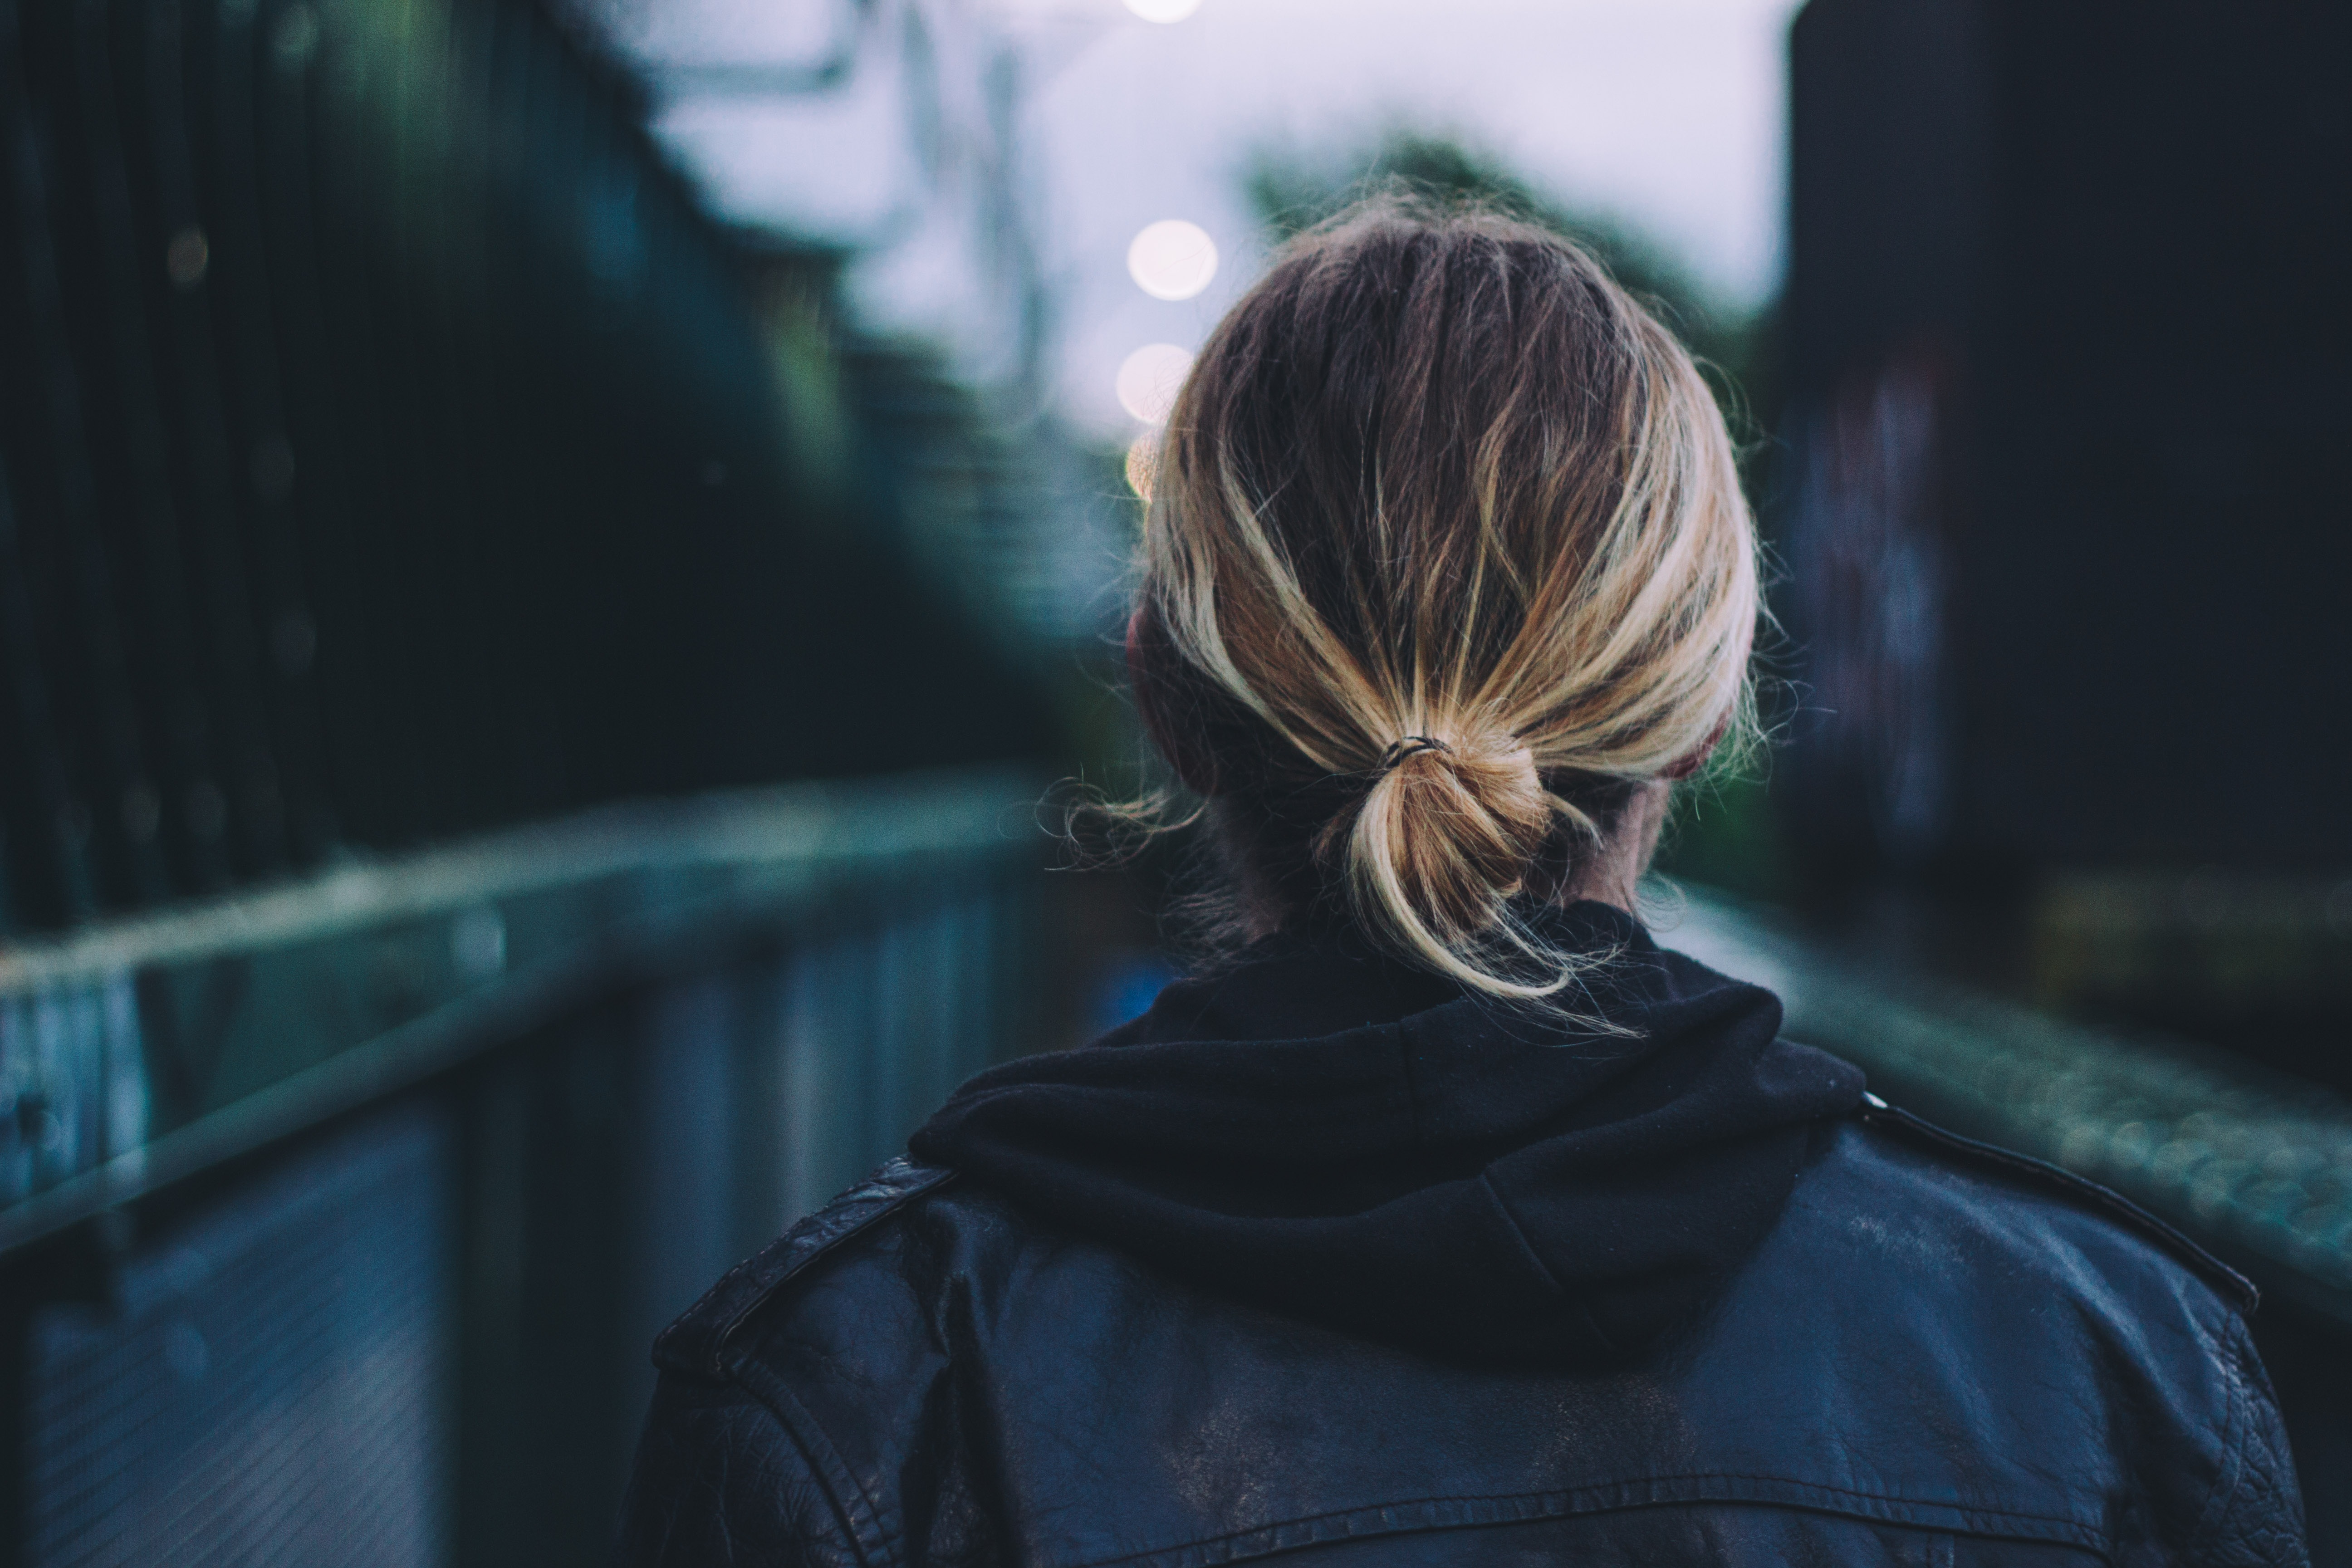
blur, girl, woman, bridge, street, portrait, color, darkness, blue, close up, focus, adult, screenshot, back view, blonde hair, black leather jacket, computer wallpaper